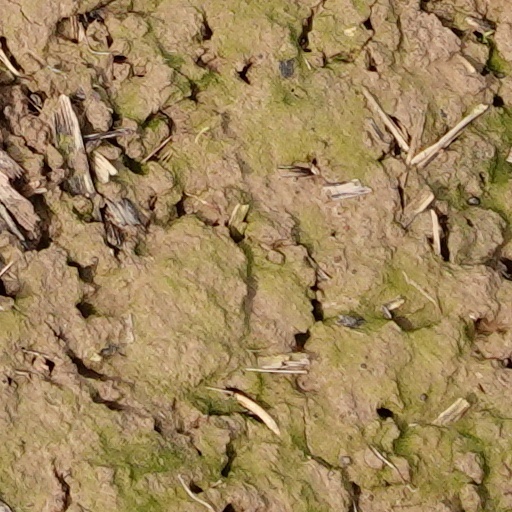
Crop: wheat